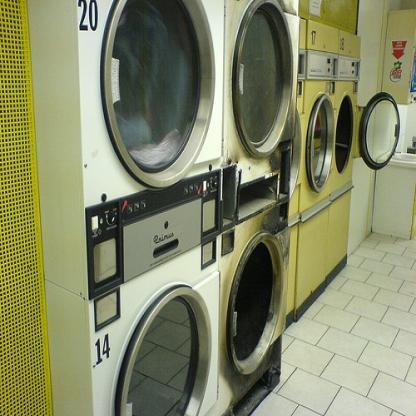
Scene: Indoor